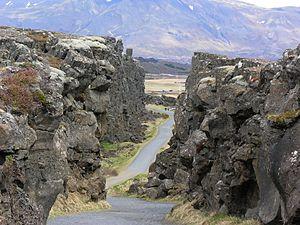
Cet article recense les sites inscrits au patrimoine mondial en Islande.